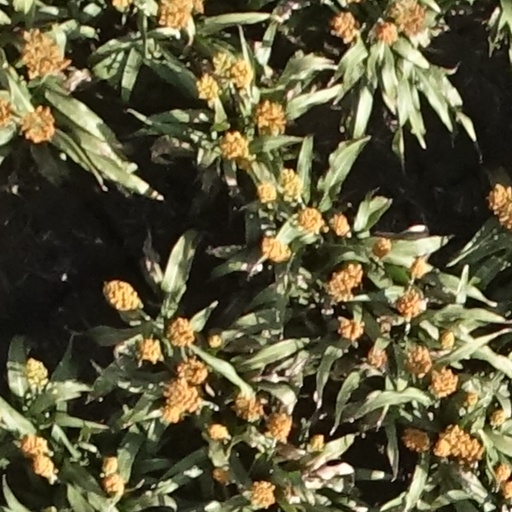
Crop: sorghum